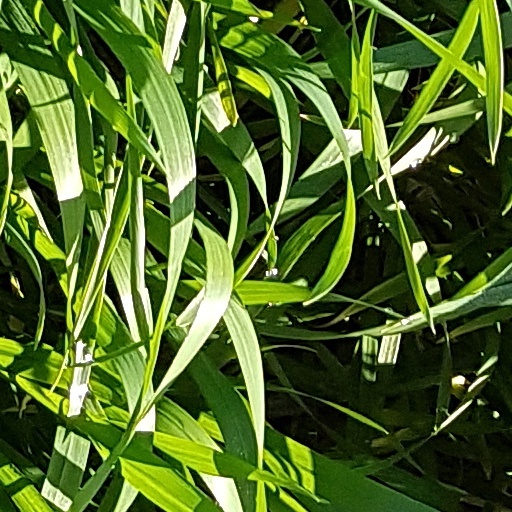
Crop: wheat